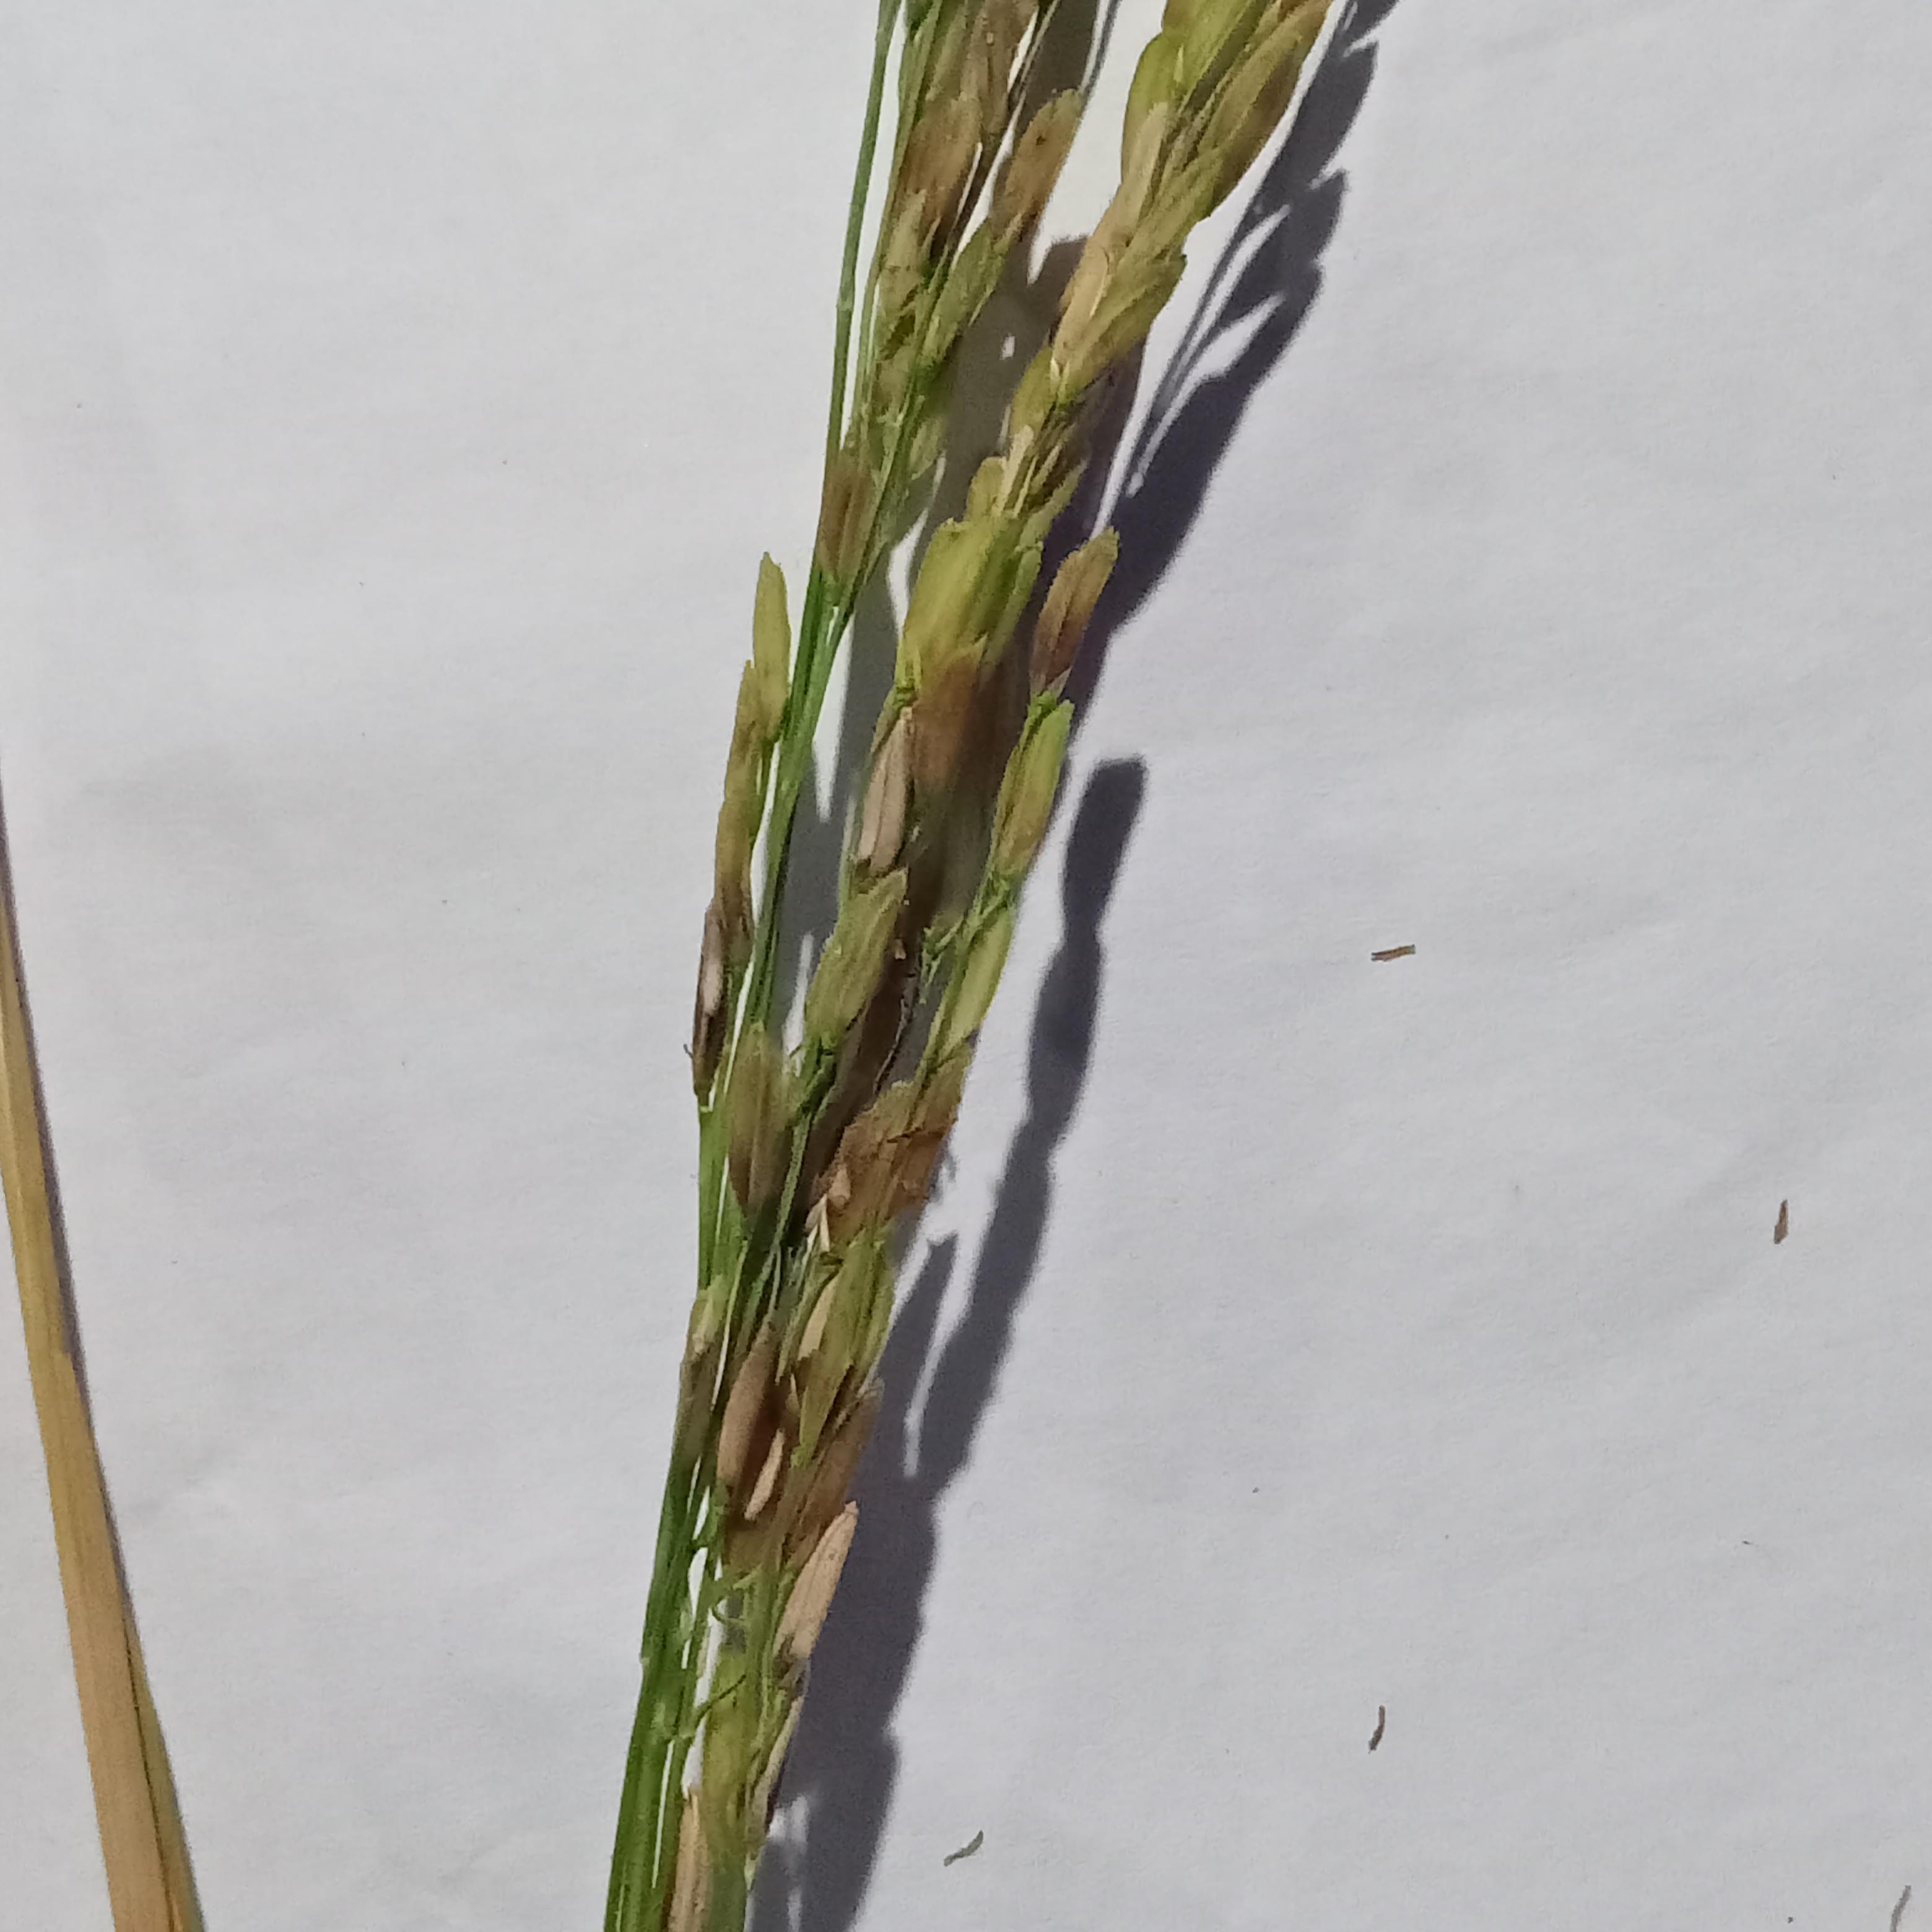
Label: Rice___Neck_Blast